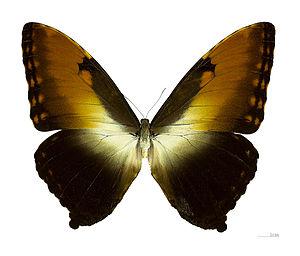
Morpho hecuba est une espèce d'insectes lépidoptères qui appartient à la famille des nymphalidés, sous-famille des Morphinae, à la tribu des Morphini et au genre Morpho.